Spies (1943 film)

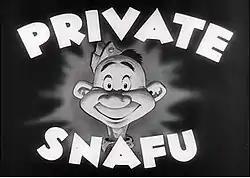

Spies is part of the "Private Snafu" series of animated shorts produced by Warner Bros. during World War II. Released in 1943, the cartoon was directed by Chuck Jones and features the vocal talents of Mel Blanc. It was included as part of the International Spy Museum exhibits, specifically the exhibit showcasing World War II-era spying.